Holothuria fuscopunctata

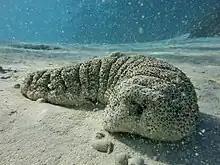
In its natural environment

Holothuria fuscopunctata, the elephant trunkfish, is a species of sea cucumber in the family Holothuriidae native to shallow water in the tropical Indo-Pacific. It is placed in the subgenus "Microthele", making its full name "Holothuria (Microthele) fuscopunctata".